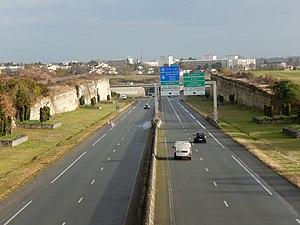
La route nationale 150 au sud-ouest de Saintes, pas loin du Petit Chadignac, photographiée à son extrémité en direction de la rocade de Saintes (que l'on entrevoit au second plan).
Saintes [sɛ̃t] est une commune du sud-ouest de la France, située dans le département de la Charente-Maritime. Ses habitants sont appelés les Saintais et les Saintaises.